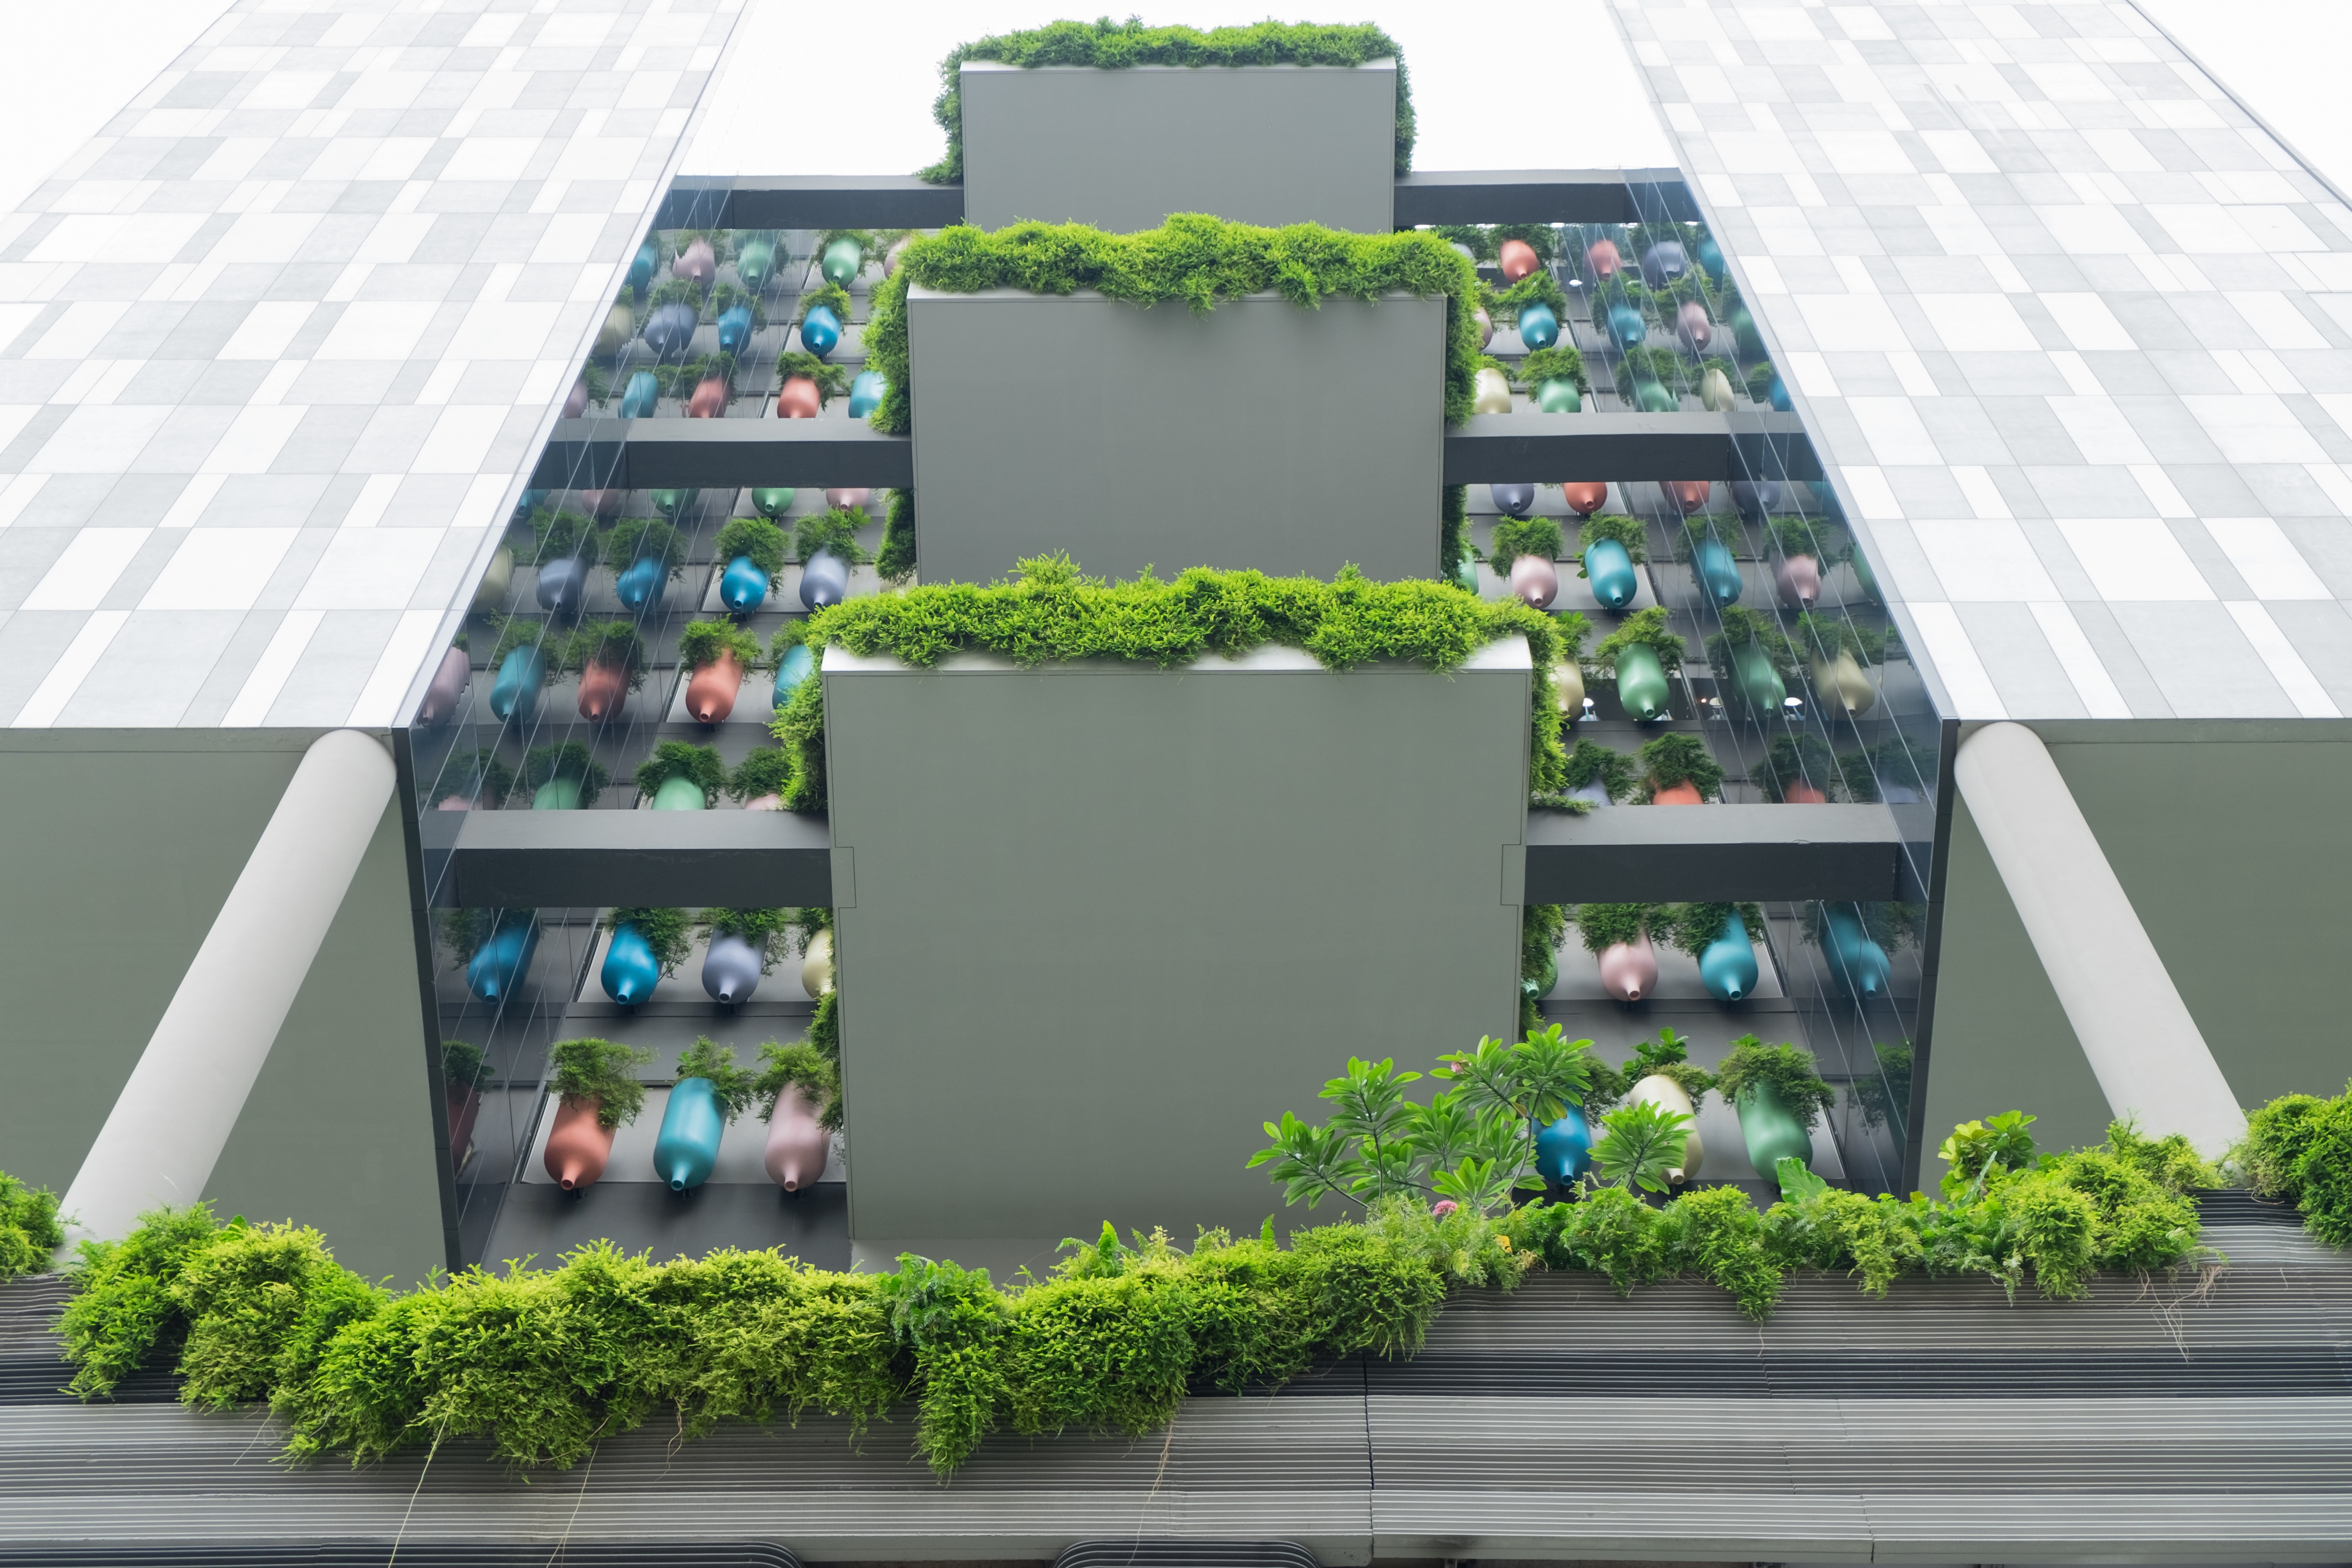
facade, stadium, design, screenshot, urban design, residential area, outdoor structure